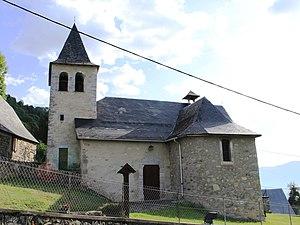
Église Saint-André d'Arcizans-Dessus (Hautes-Pyrénées)
La liste des églises des Hautes-Pyrénées recense de manière exhaustive les églises situées dans le département français des Hautes-Pyrénées.
Bages
Arcizans-Dessus est une commune française située dans le département des Hautes-Pyrénées, en région Occitanie.